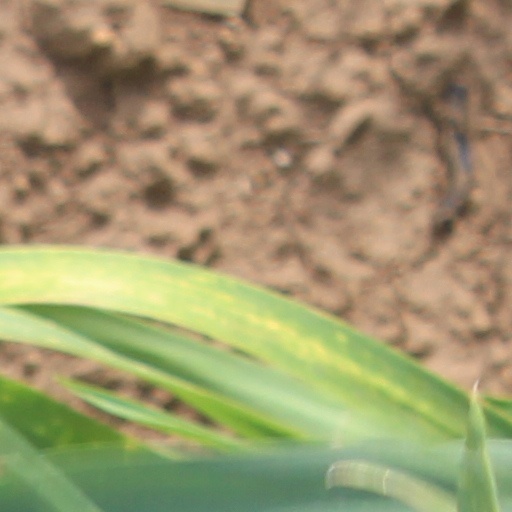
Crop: wheat